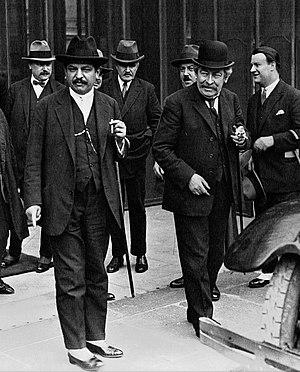
Conseil des ministres à la sortie de l'Élysée en 1926. De gauche à droite